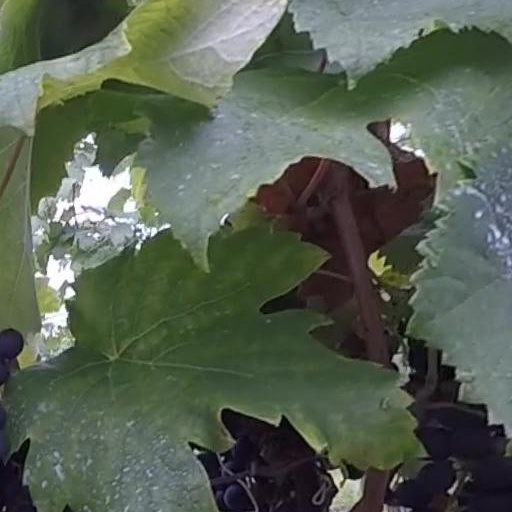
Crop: grape